Larsmo

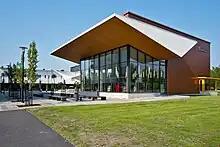
A library in Larsmo.

A number of cultural events are held every summer in the municipality. A small jazz festival, called ('barn jazz'), is arranged every summer at the stone barn in Fagernäs. Many famous jazz artists have appeared at the festival. Many events are also held at Köpmanholmen and at Bjärgas hembygdsgård. A fish market is held every summer at the fishing harbour in Bosund.